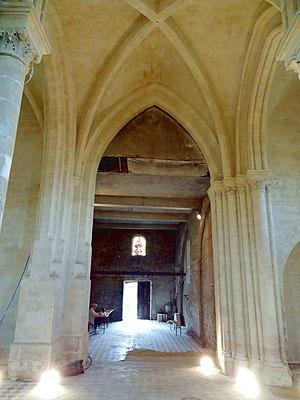
Intérieur de l'église - voir titre.
L'église Saint-Pierre est une église catholique paroissiale située à Vaumoise, dans l'Oise, en France. Elle a été bâtie d'un seul jet au cours des années 1150, mais son clocher central et sa nef ont été détruits pendant la guerre de Cent Ans, et reconstruits dans un style fruste au cours du XVIᵉ siècle. Restent le transept, légèrement remanié sous la même campagne, l'abside centrale et les deux absidioles, qui illustrent parfaitement la transition du style roman vers l'architecture gothique, et forment un ensemble pittoresque avec leurs toitures en pierre sous la forme de calottes sphériques. Le plan en hémicycle de l'abside et des absidioles, le voûtement d'arêtes des croisillons, et le voûtement en berceau et en cul-de-four des absidioles s'inscrivent dans la tradition romane. Cependant, le recours aux techniques de construction archaïques n'empêchent ici pas l'emploi systématique l'arc en tiers-point, et la croisée du transept et l'abside sont voûtées d'ogives, ce qui, il est vrai, n'a plus rien d'innovant à l'époque de construction. C'est surtout la sculpture de la plupart des chapiteaux qui est résolument gothique.